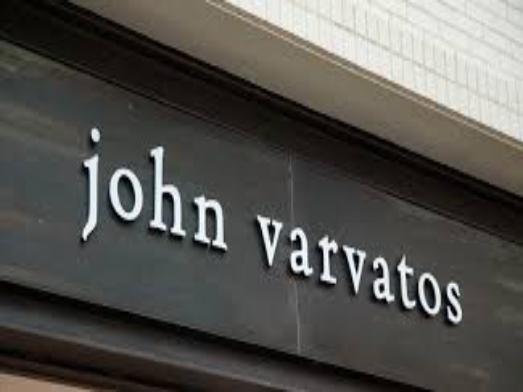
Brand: John Varvatos
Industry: Clothes